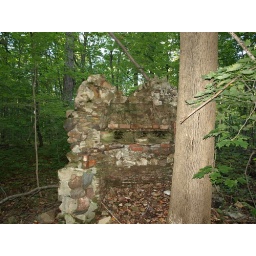
an old fire place or stove in the middle of the forest